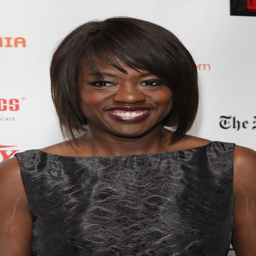
hair ... when she was wearing a bob ... like the longer layers in the front